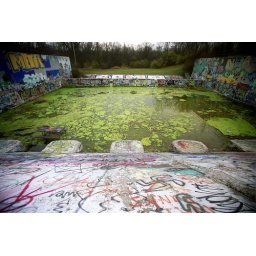
Some green water with a picnic table sitting in it.